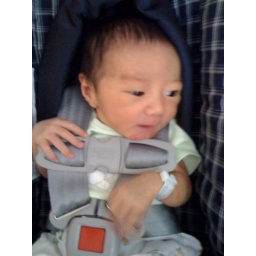
Active in car seat